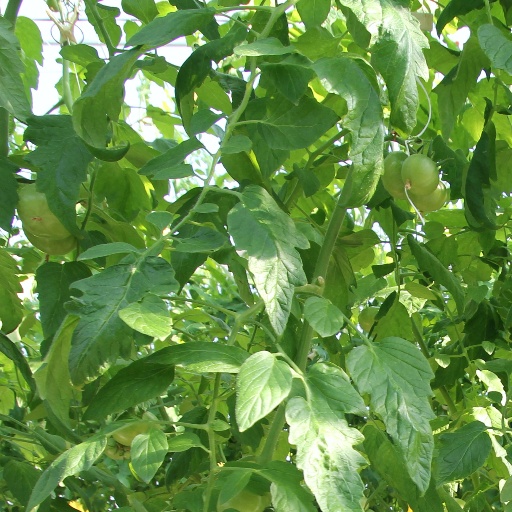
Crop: tomato